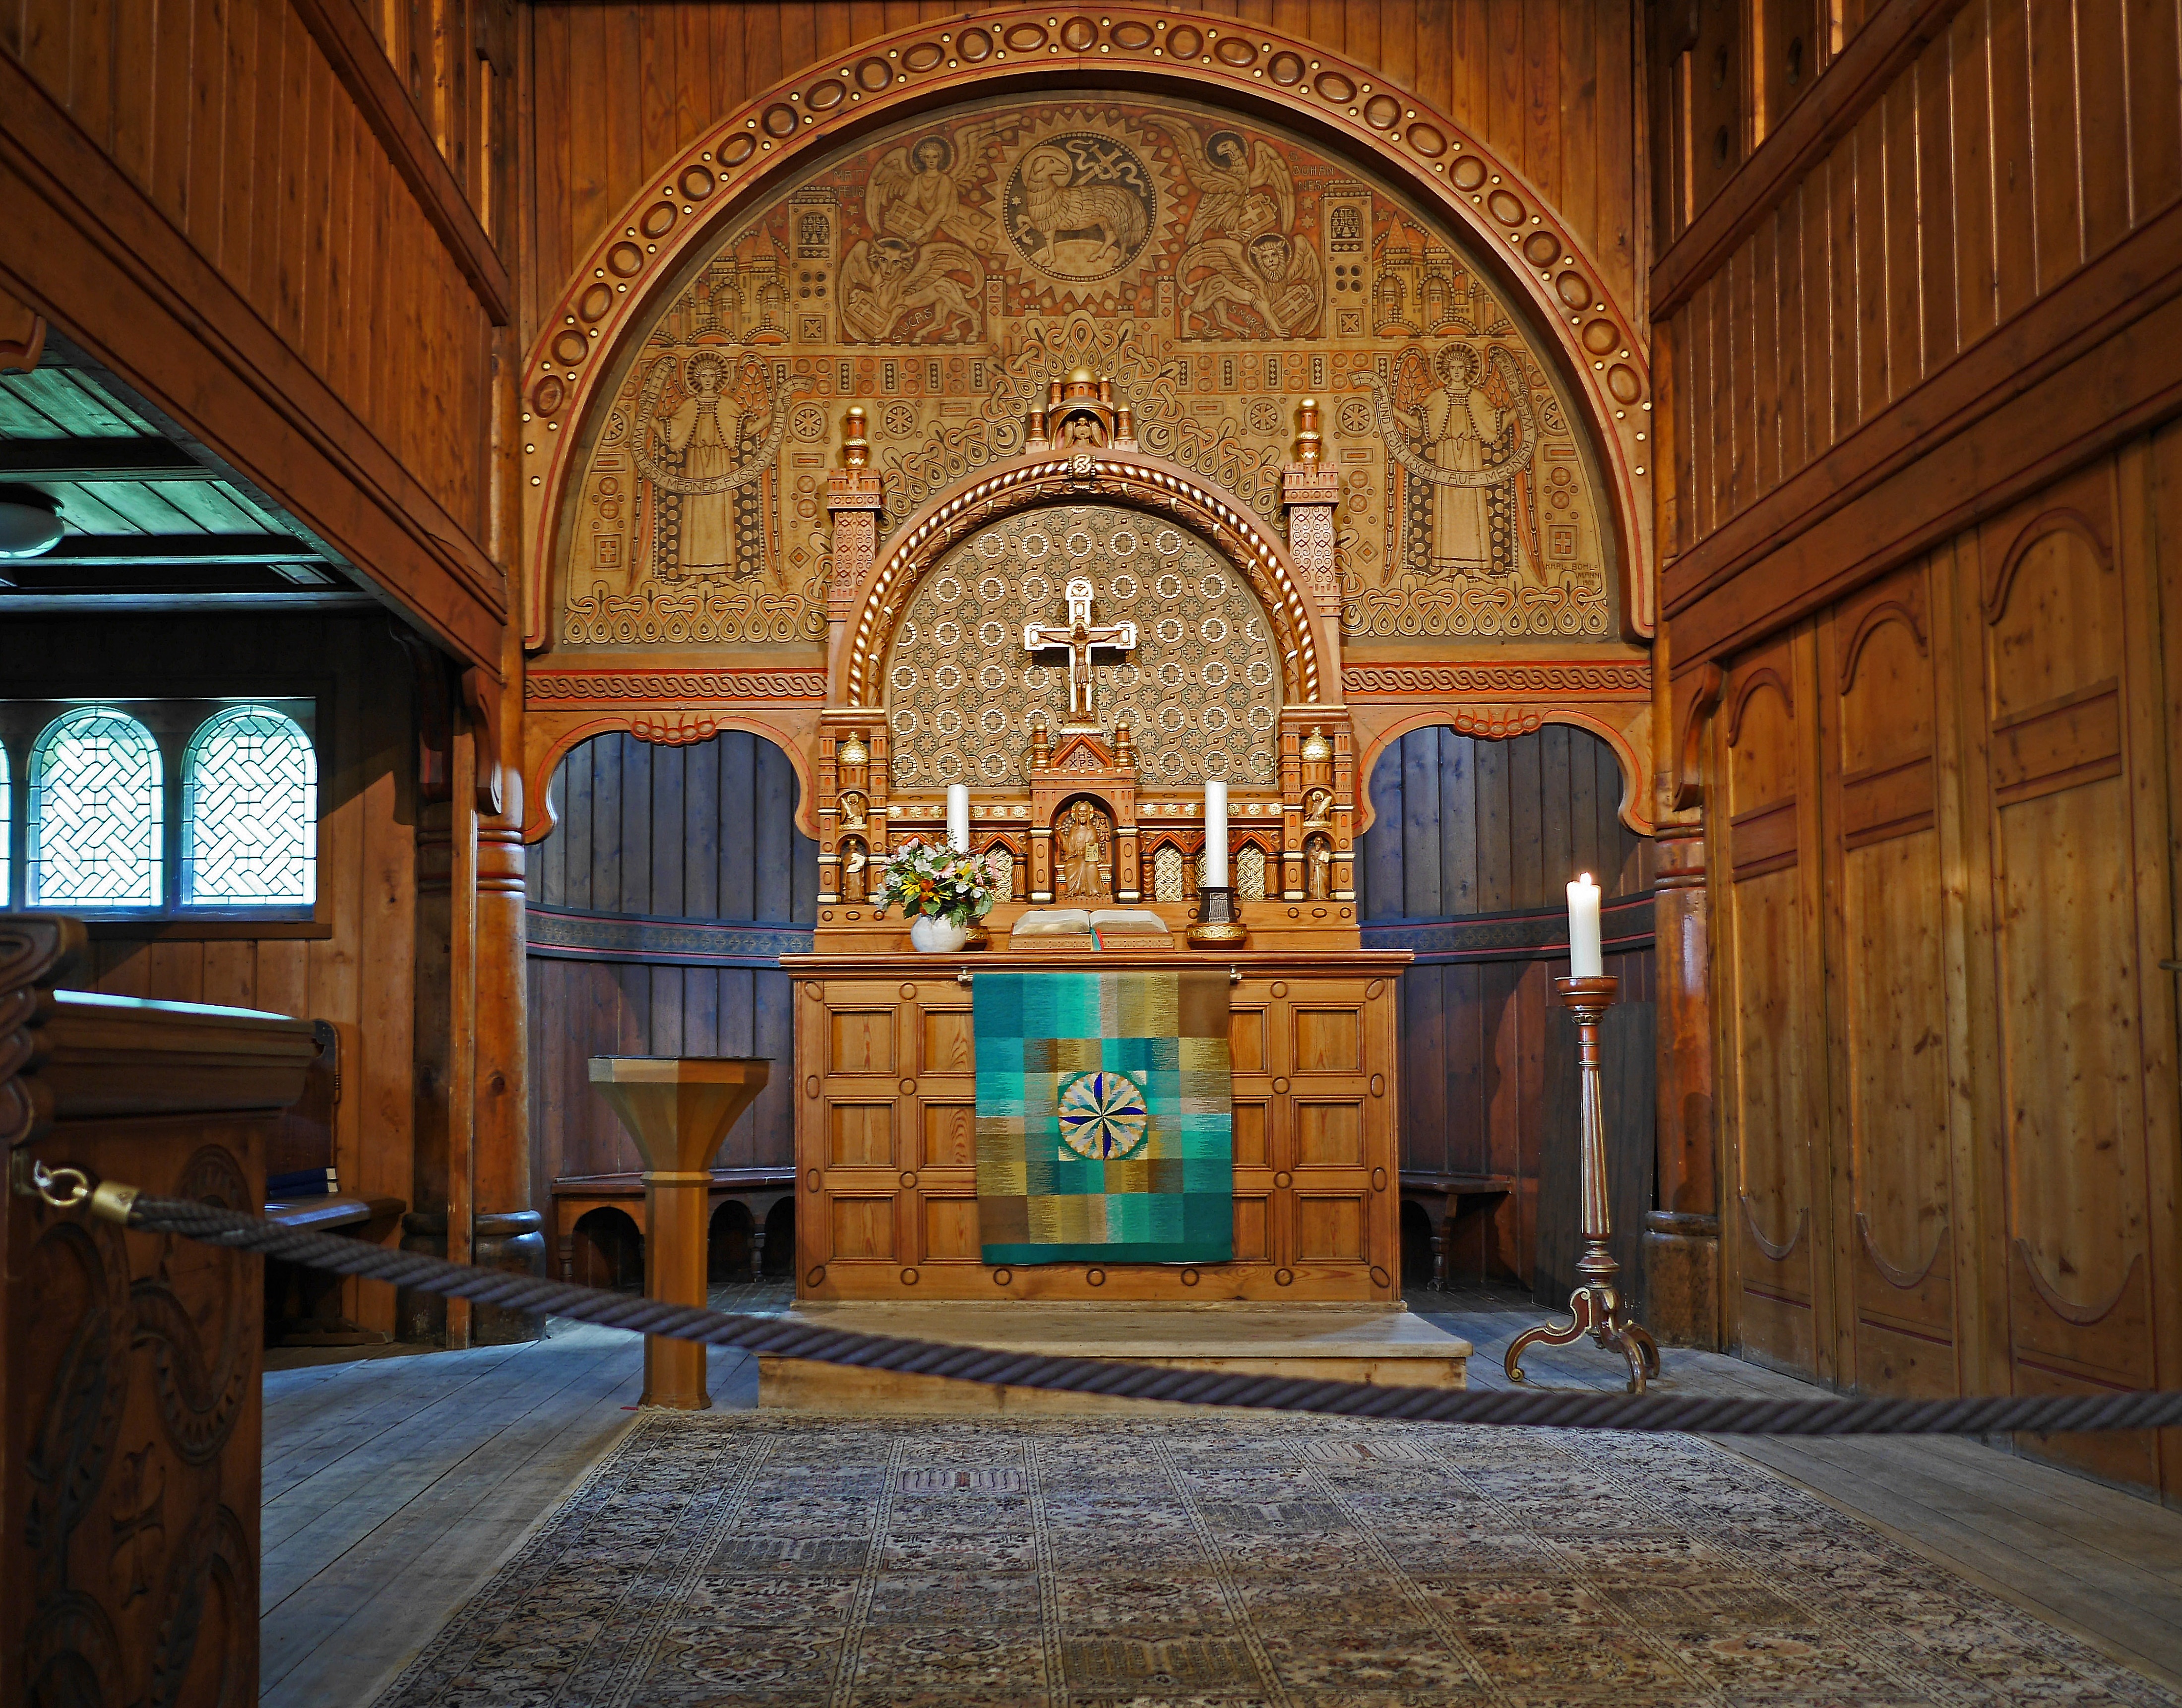
wood, building, church, chapel, place of worship, altar, sanctuary, synagogue, carved, christianity, tourist attraction, estate, resin, lower saxony, artfully, stave church, timber construction, marquetry, goslar hahnenklee, oberharz, world heritage site, wooden church, pine wood, evangelical lutheran